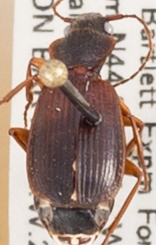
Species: Cymindis cribricollis
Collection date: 2020-08-05
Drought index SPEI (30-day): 0.016
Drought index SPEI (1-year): -0.048
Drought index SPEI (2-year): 0.594